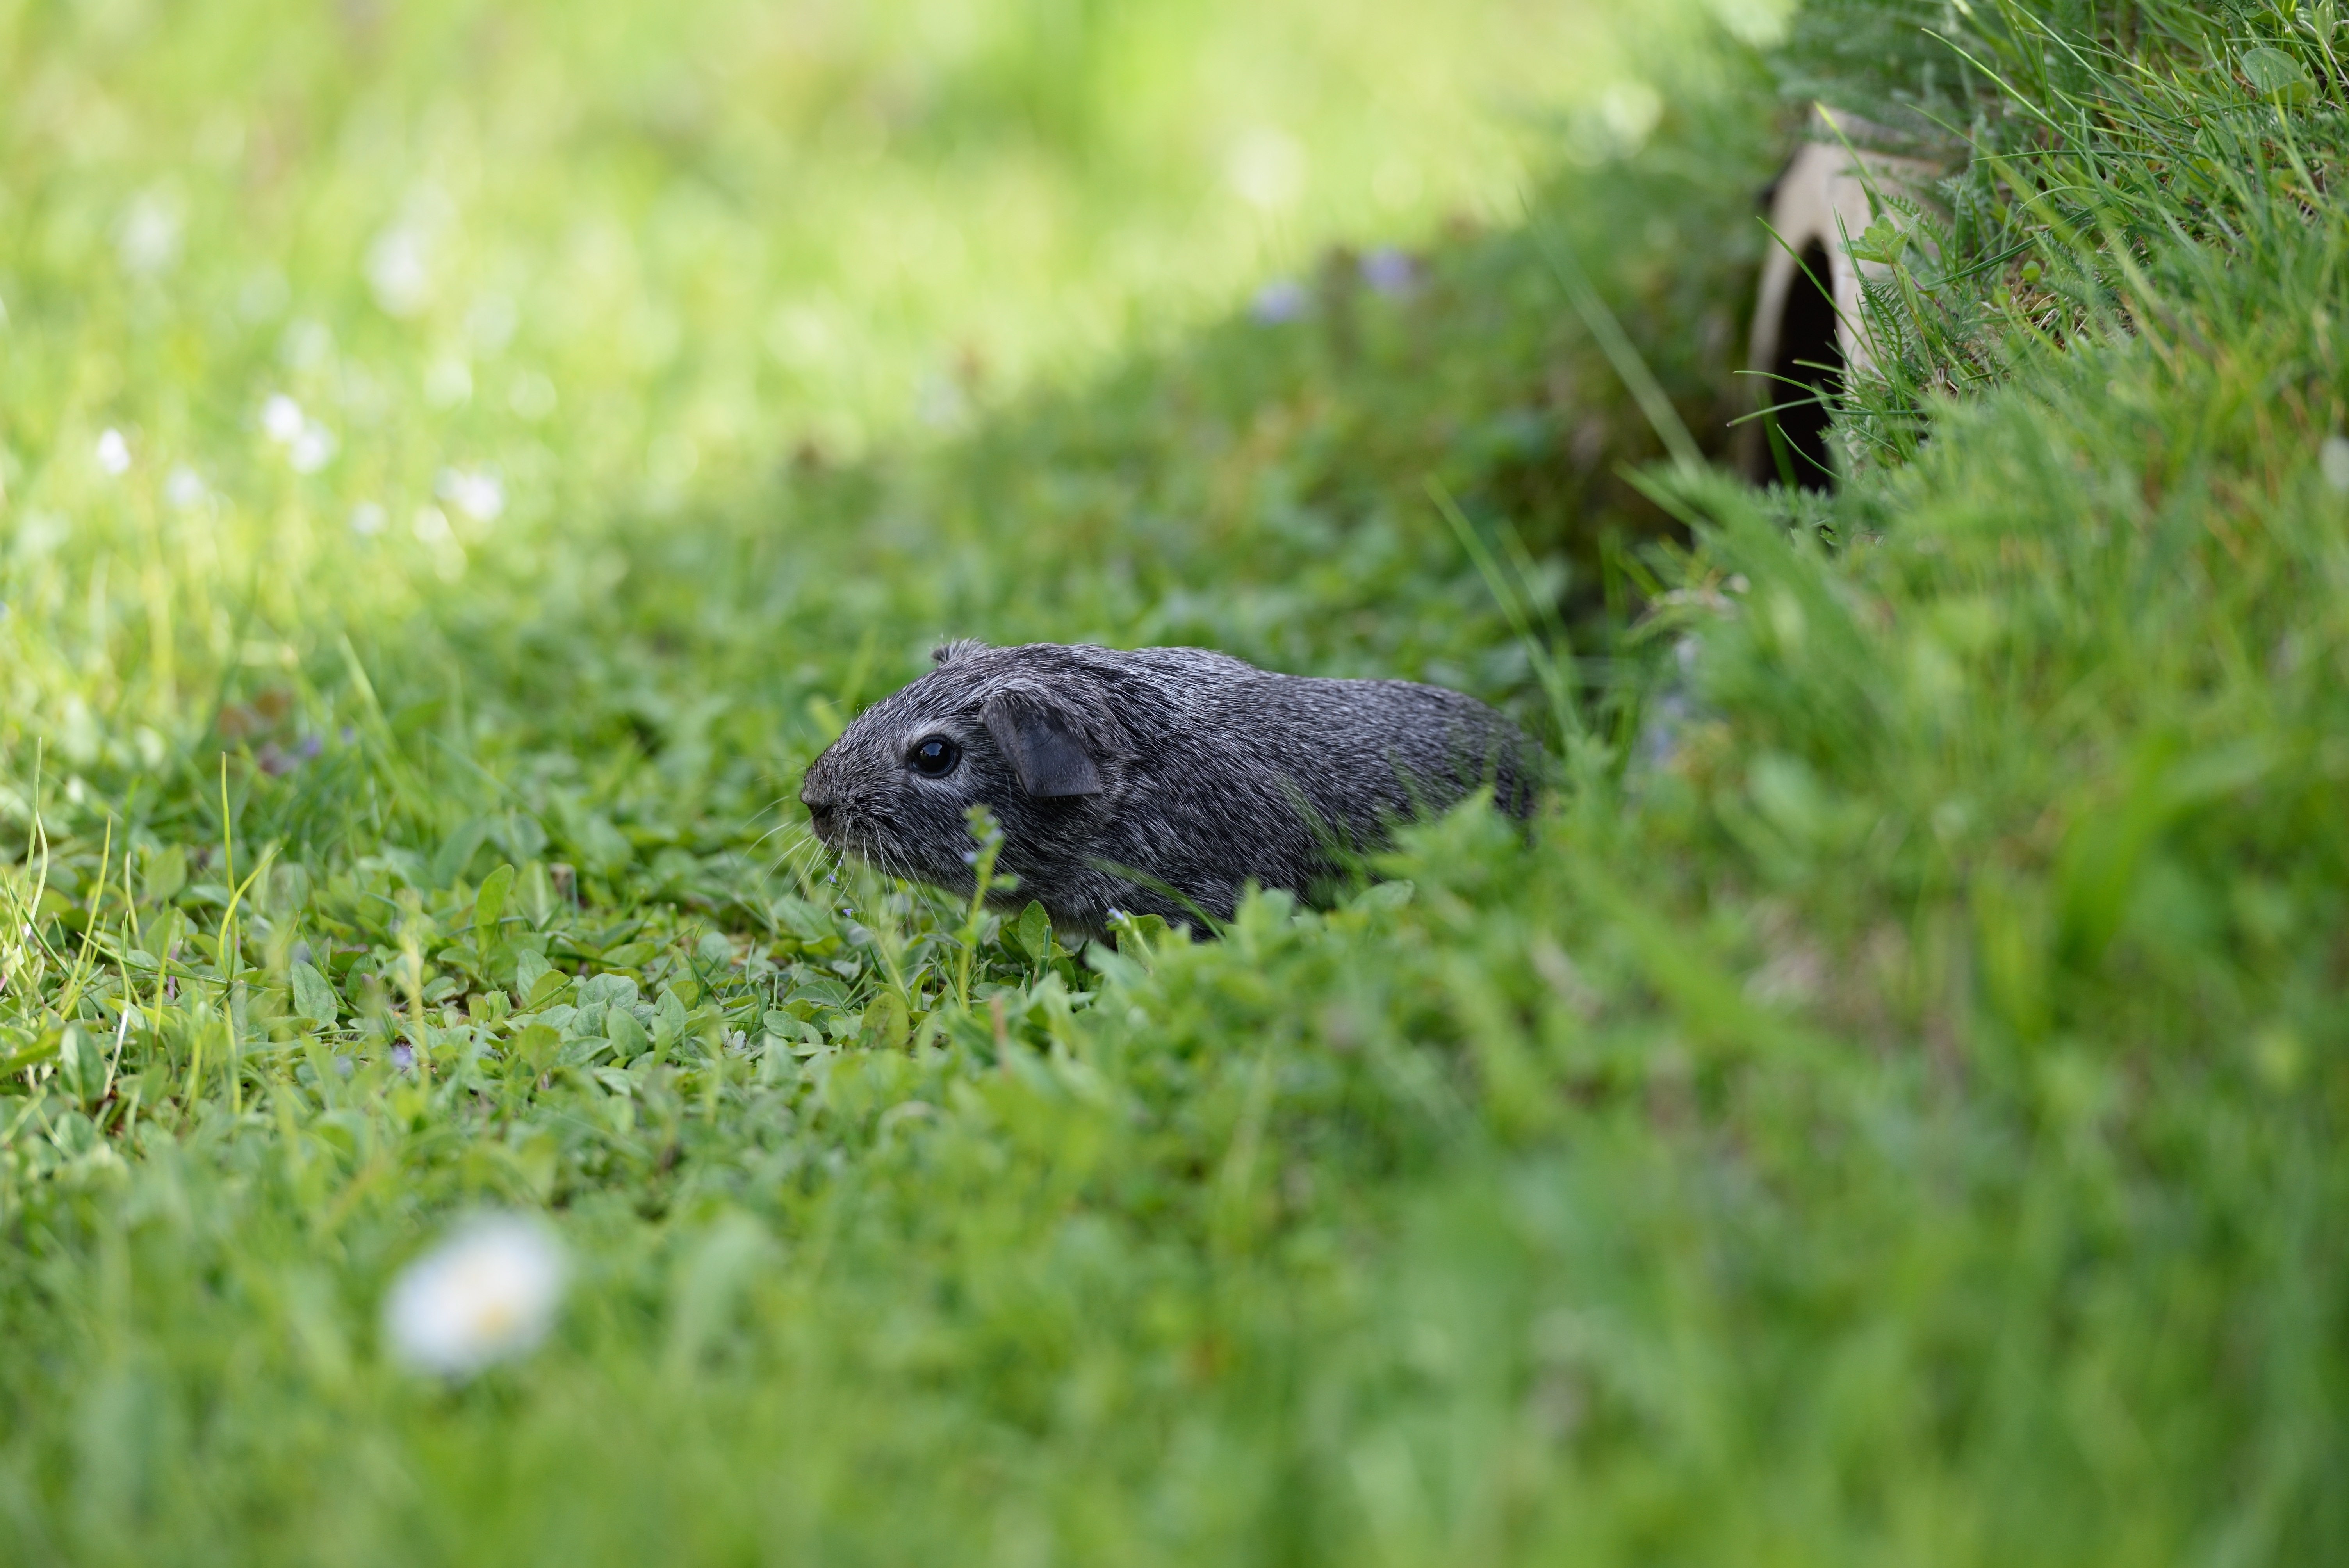
nature, grass, lawn, meadow, wildlife, green, mammal, rodent, fauna, guinea pig, silver, vertebrate, marmot, young animal, smooth hair, black and white agouti